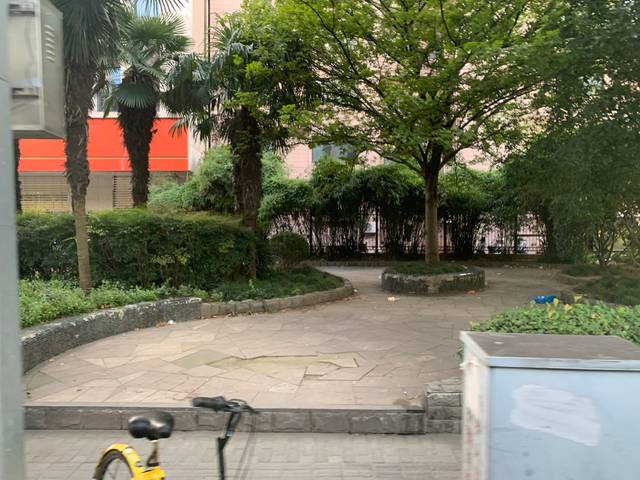
Region: China
Coordinates: 31.221, 121.514